Svelvik

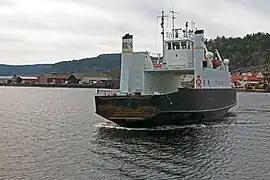
The ferry "MF Svelviksund" goes between Verket and Svelvik.

The town is located on the western shore of the Drammensfjorden. The narrow Svelvikstrømmen strait is located part-way along the fjord, near the town of Svelvik. The shortest ferry line in Norway crosses the fjord there, connecting Svelvik to the Hurum peninsula.